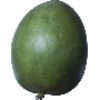
Label: Mango 1